Caverswall Castle

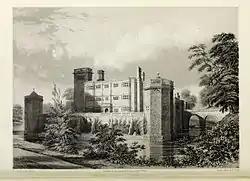
Caverswall Castle, 1845

Caverswall Castle is a privately owned early-17th-century English mansion built in a castellar style upon the foundations and within the walls of a 13th-century castle, in Caverswall, Staffordshire. It is a Grade I listed building. The castle is large, with a floor area of .